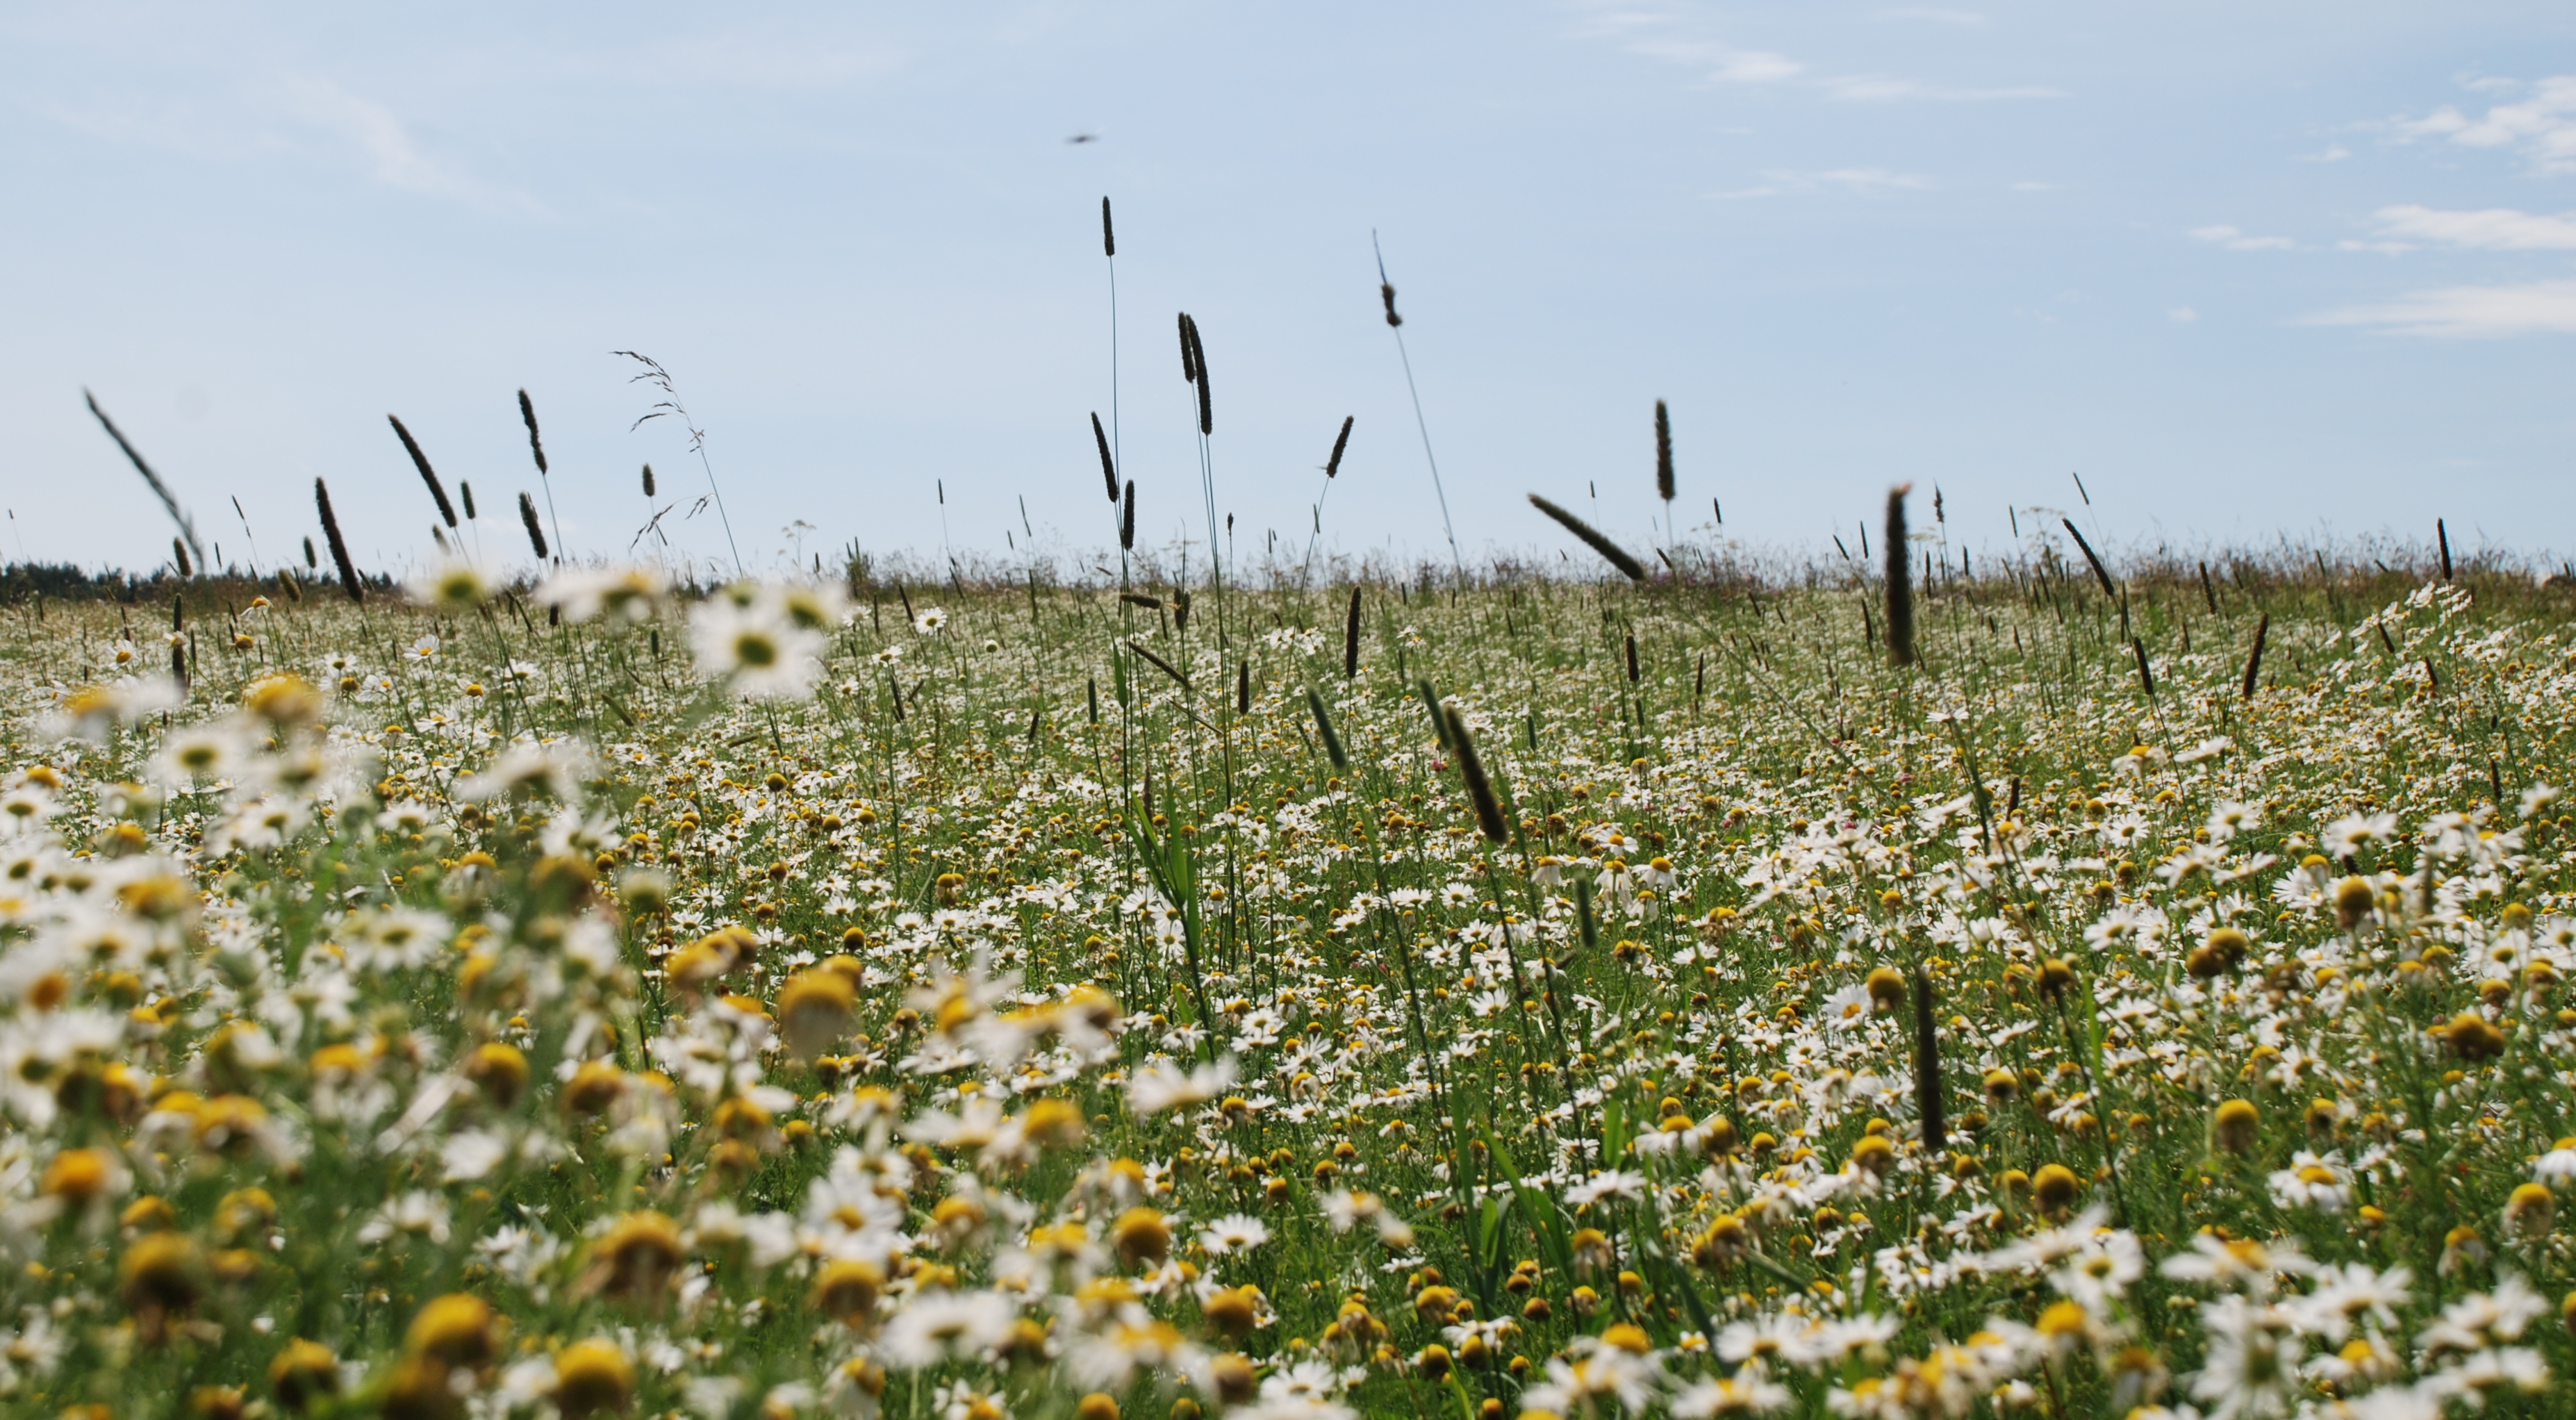
nature, grass, marsh, plant, field, meadow, prairie, flower, crop, pasture, nikon, agriculture, flora, plain, wildflower, flowers, grassland, wetland, nikkor, russia, d80, habitat, ecosystem, tundra, 18135mmf3556g, 18135mm, nikond80, moscowregion, bolshoesvinorie, steppe, flowering plant, daisy family, natural environment, grass family, land plant